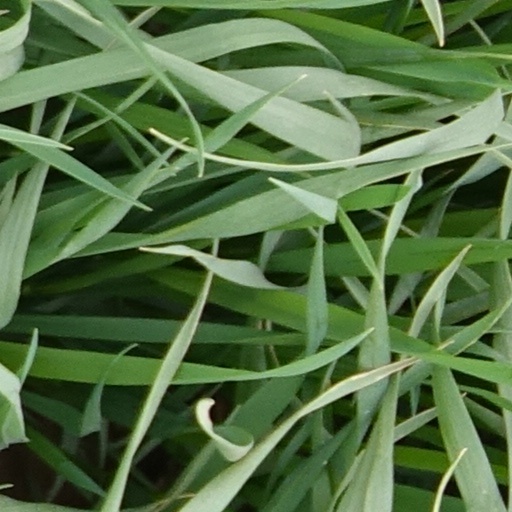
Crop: wheat